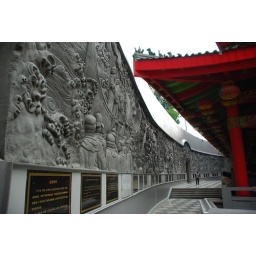
Carved stone wall in Sam poo kong temple